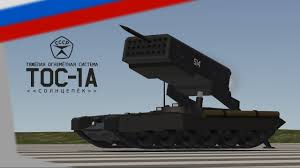
Label: Self Propelled Artillery